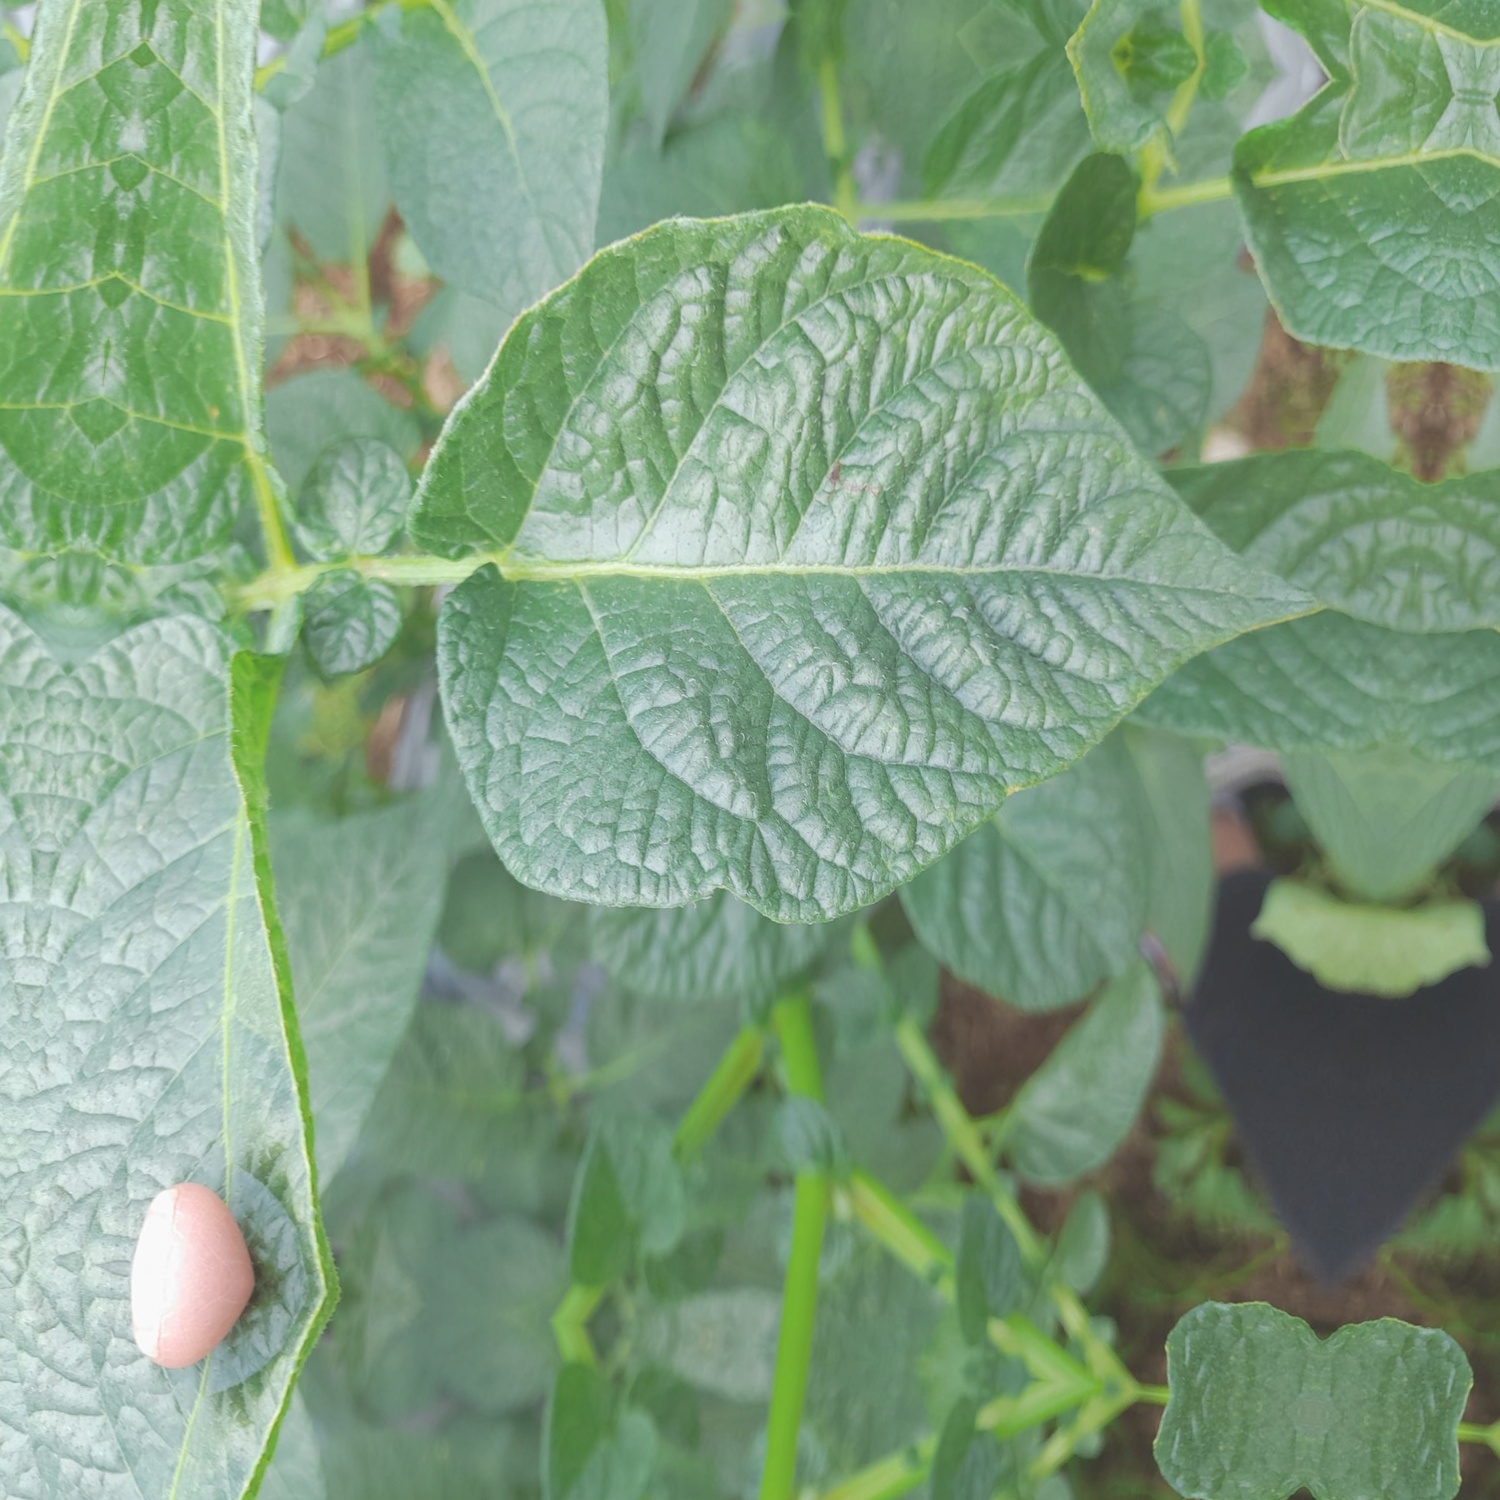
Etiqueta: Virus